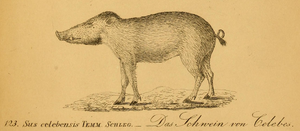
Le sanglier des Célèbes est un mammifère proche du porc, et du sanglier, avec lesquels il est interfécond.